Maria Edgeworth

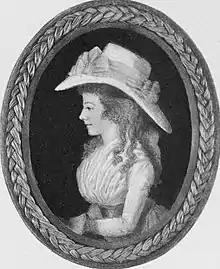
Miniature of Edgeworth by Adam Buck, c. 1790

Richard Edgeworth was comparatively fair and forgiving in his dealings with his tenants and was actively involved in the estate's management. After debating the issue with the economist David Ricardo, Maria came to believe that better management and the further application of science to agriculture would raise food production and lower prices. Both Richard and Maria were also in favour of Catholic Emancipation, enfranchisement for Catholics without property restrictions (although he believed it was against his own interest), agricultural reform and increased educational opportunities for women. She particularly worked hard to improve the living standards of the poor in Edgeworthstown. In trying to improve conditions in the village she provided schools for the local children of all denominations.